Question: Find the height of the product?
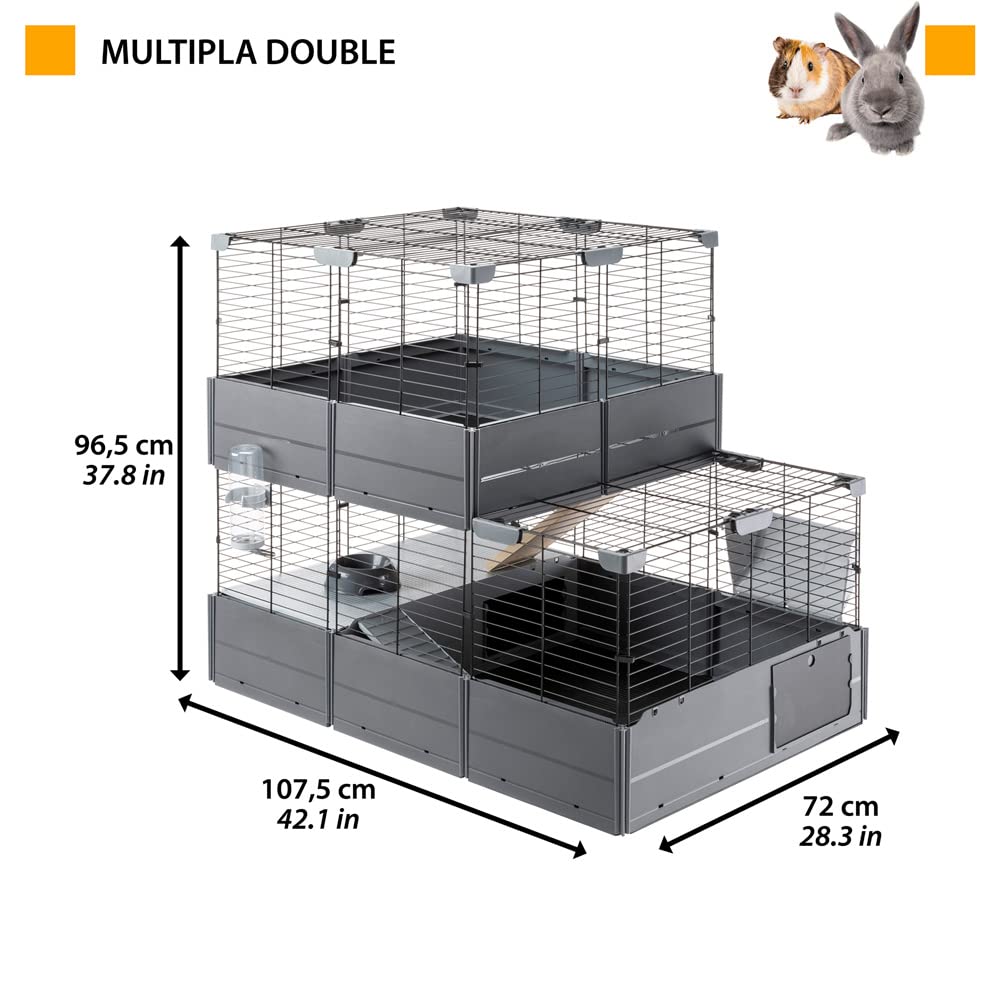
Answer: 96.5 centimetre